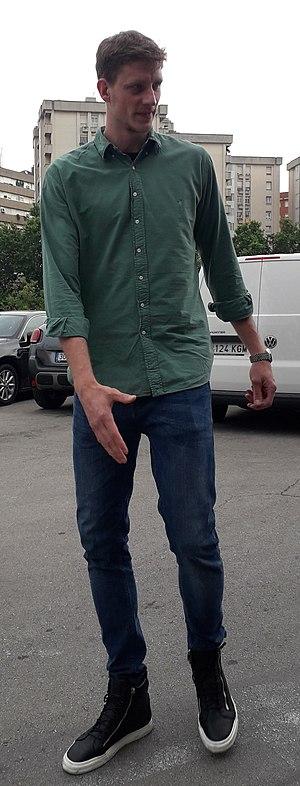
Artem Pustovyi, né le 25 juin 1992, à Sofiivka, en Ukraine, est un joueur ukrainien de basket-ball. Il évolue au poste de pivot.